Israel Bissell

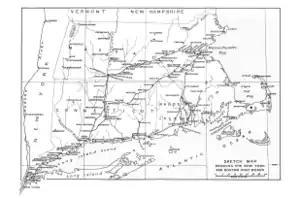
Map of Boston Post Roads, showing the Boston and New York roads, 1914

Bissell was a post rider who carried mail between Boston and New York for the British Crown (subject to decisions made by King George III and the British Parliament). When the British fired Benjamin Franklin from the post of Postmaster General for the British Colonies, the Patriots established mail routes. Bissell worked for them, transporting the mail, including dispatches for the Sons of Liberty along the same route. In preparation for a war, the Massachusetts Committee of Safety chose Bissel to carry the call to arms from Watertown when the war began.